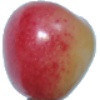
Label: Cherry Rainier 1